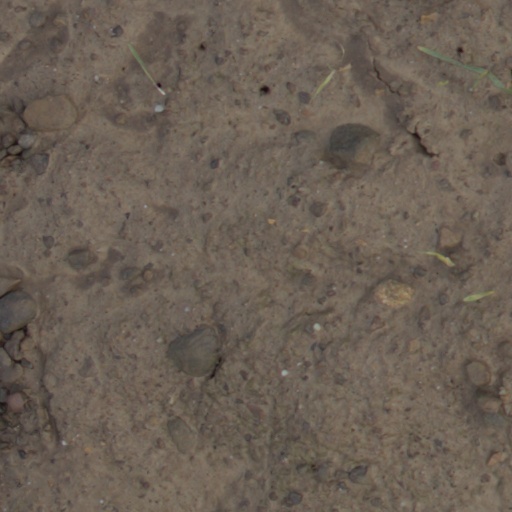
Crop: wheat